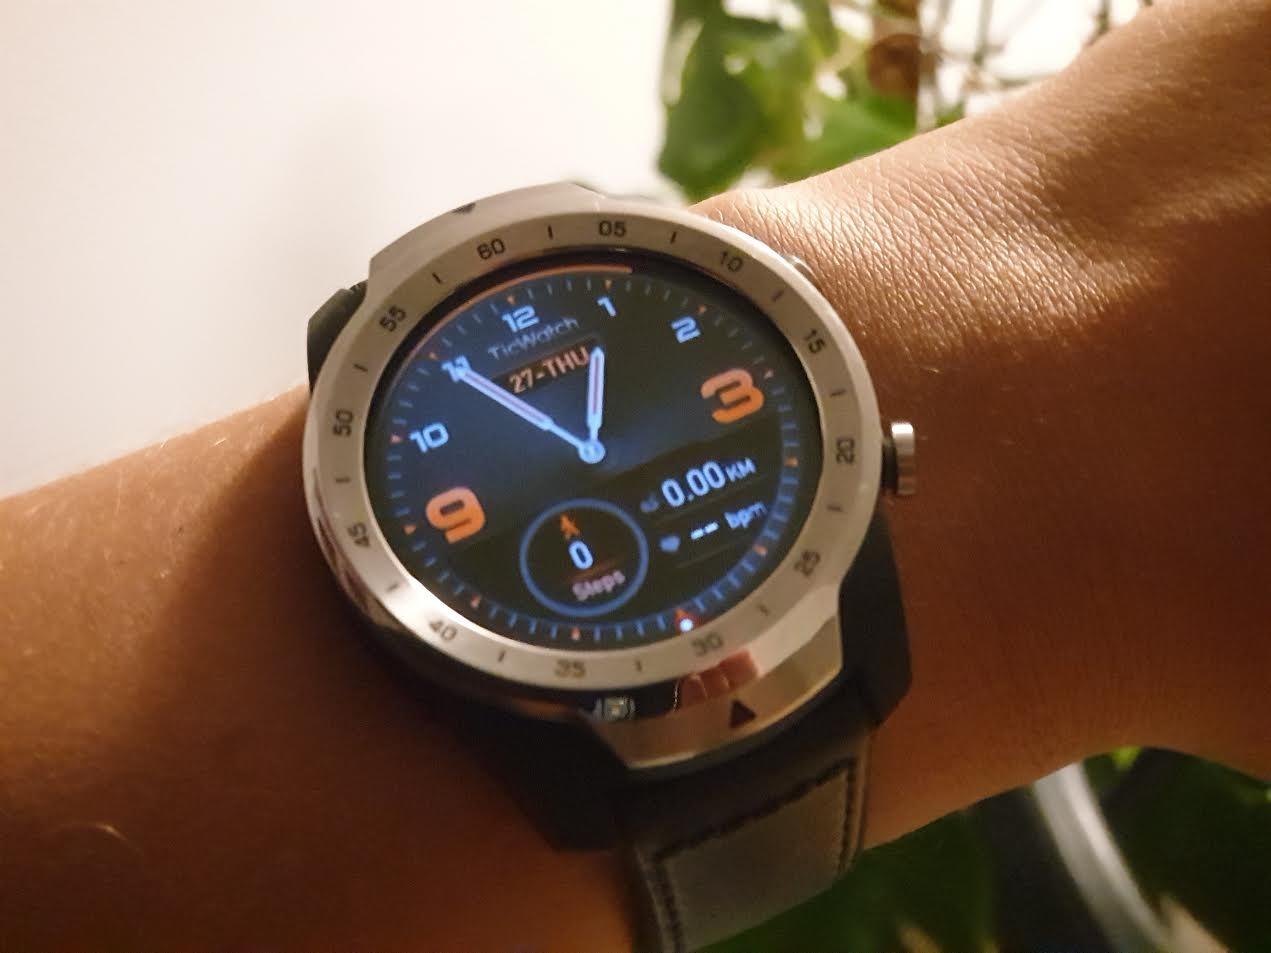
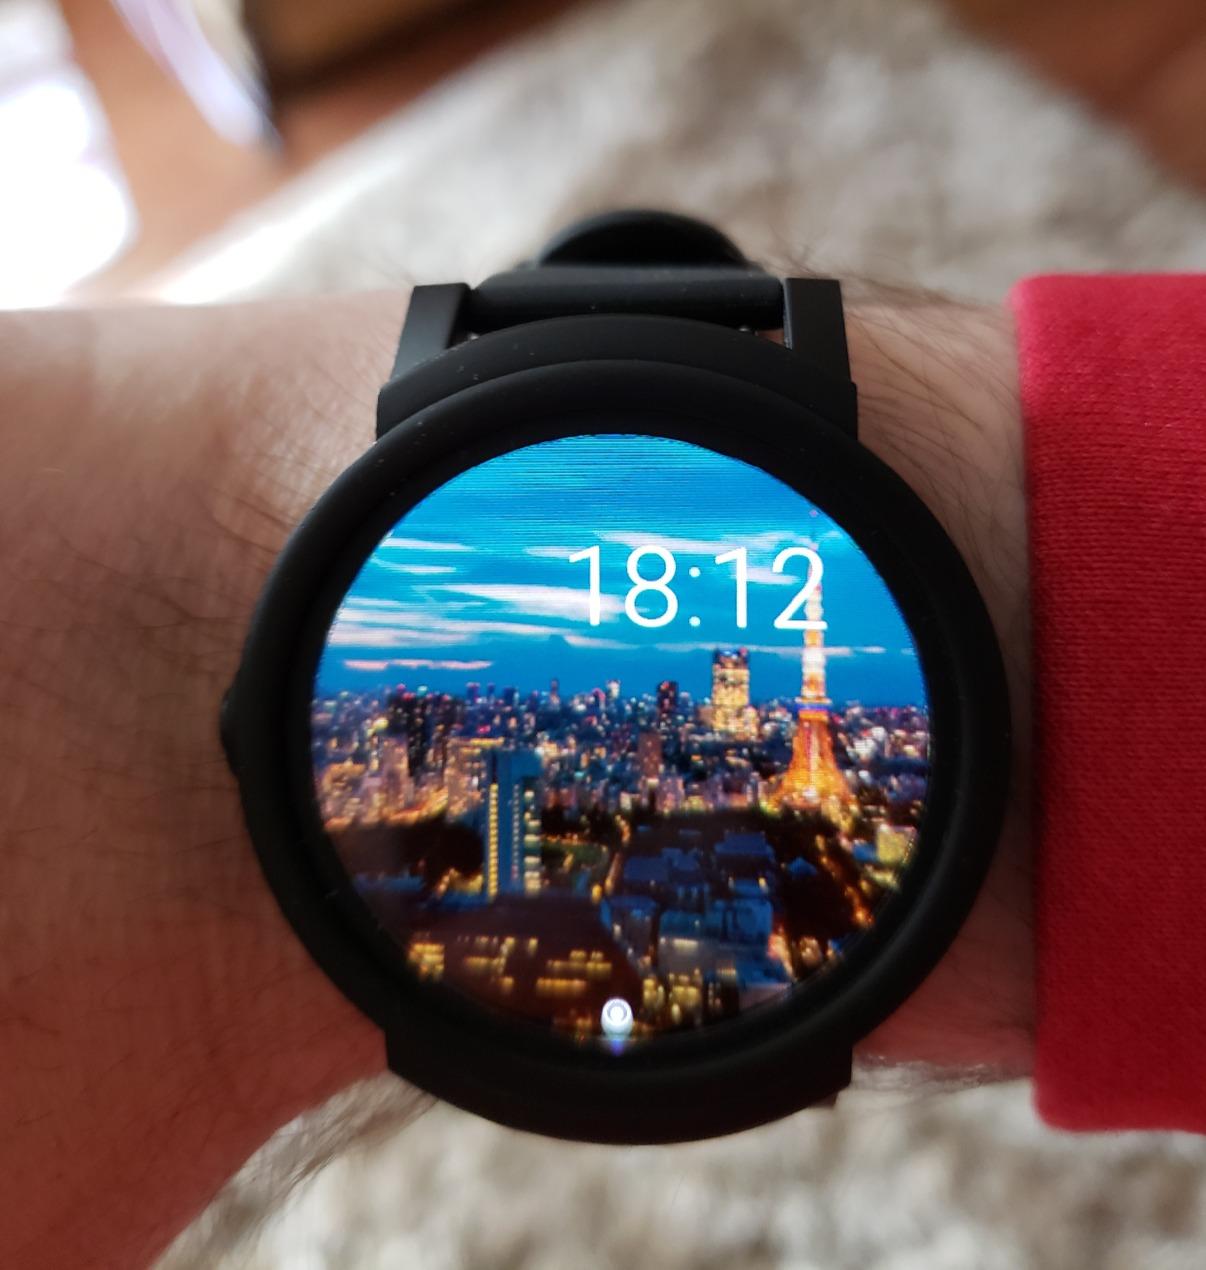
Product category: smartwatch
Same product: no